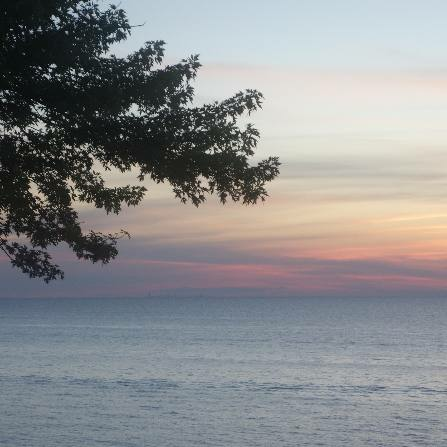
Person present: No